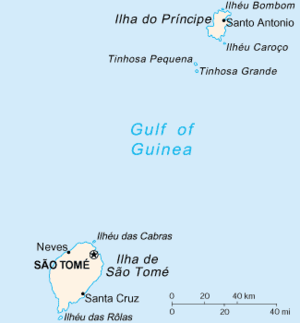
São Tomé og Príncipe / Geografi / Øerne / São Tomé
Kort over São Tomé og Príncipe.
São Tomé og Príncipe, officielt den Demokratiske Republik São Tomé og Príncipe, er en østat i Atlanterhavet ud for Gabon. Østaten var portugisisk koloni fra 1522-1975.